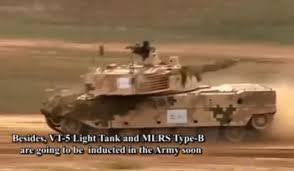
Label: Tank